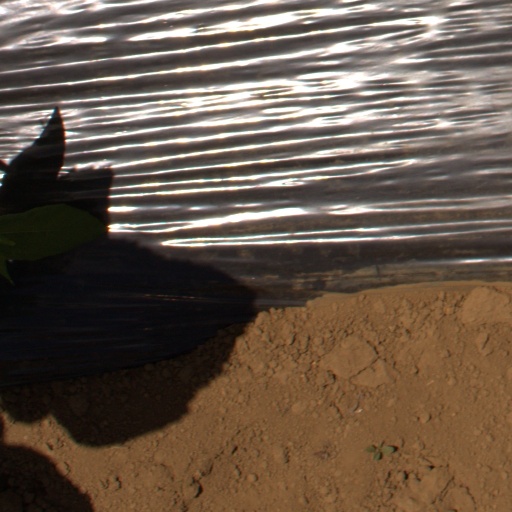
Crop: Jerusalem artichoke